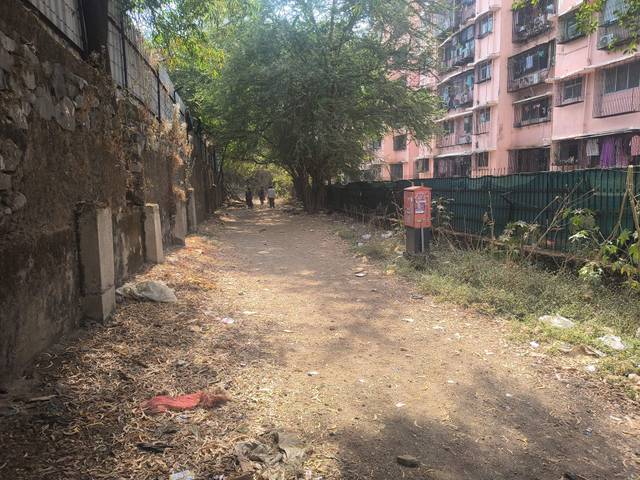
Region: India
Coordinates: 19.171, 72.872